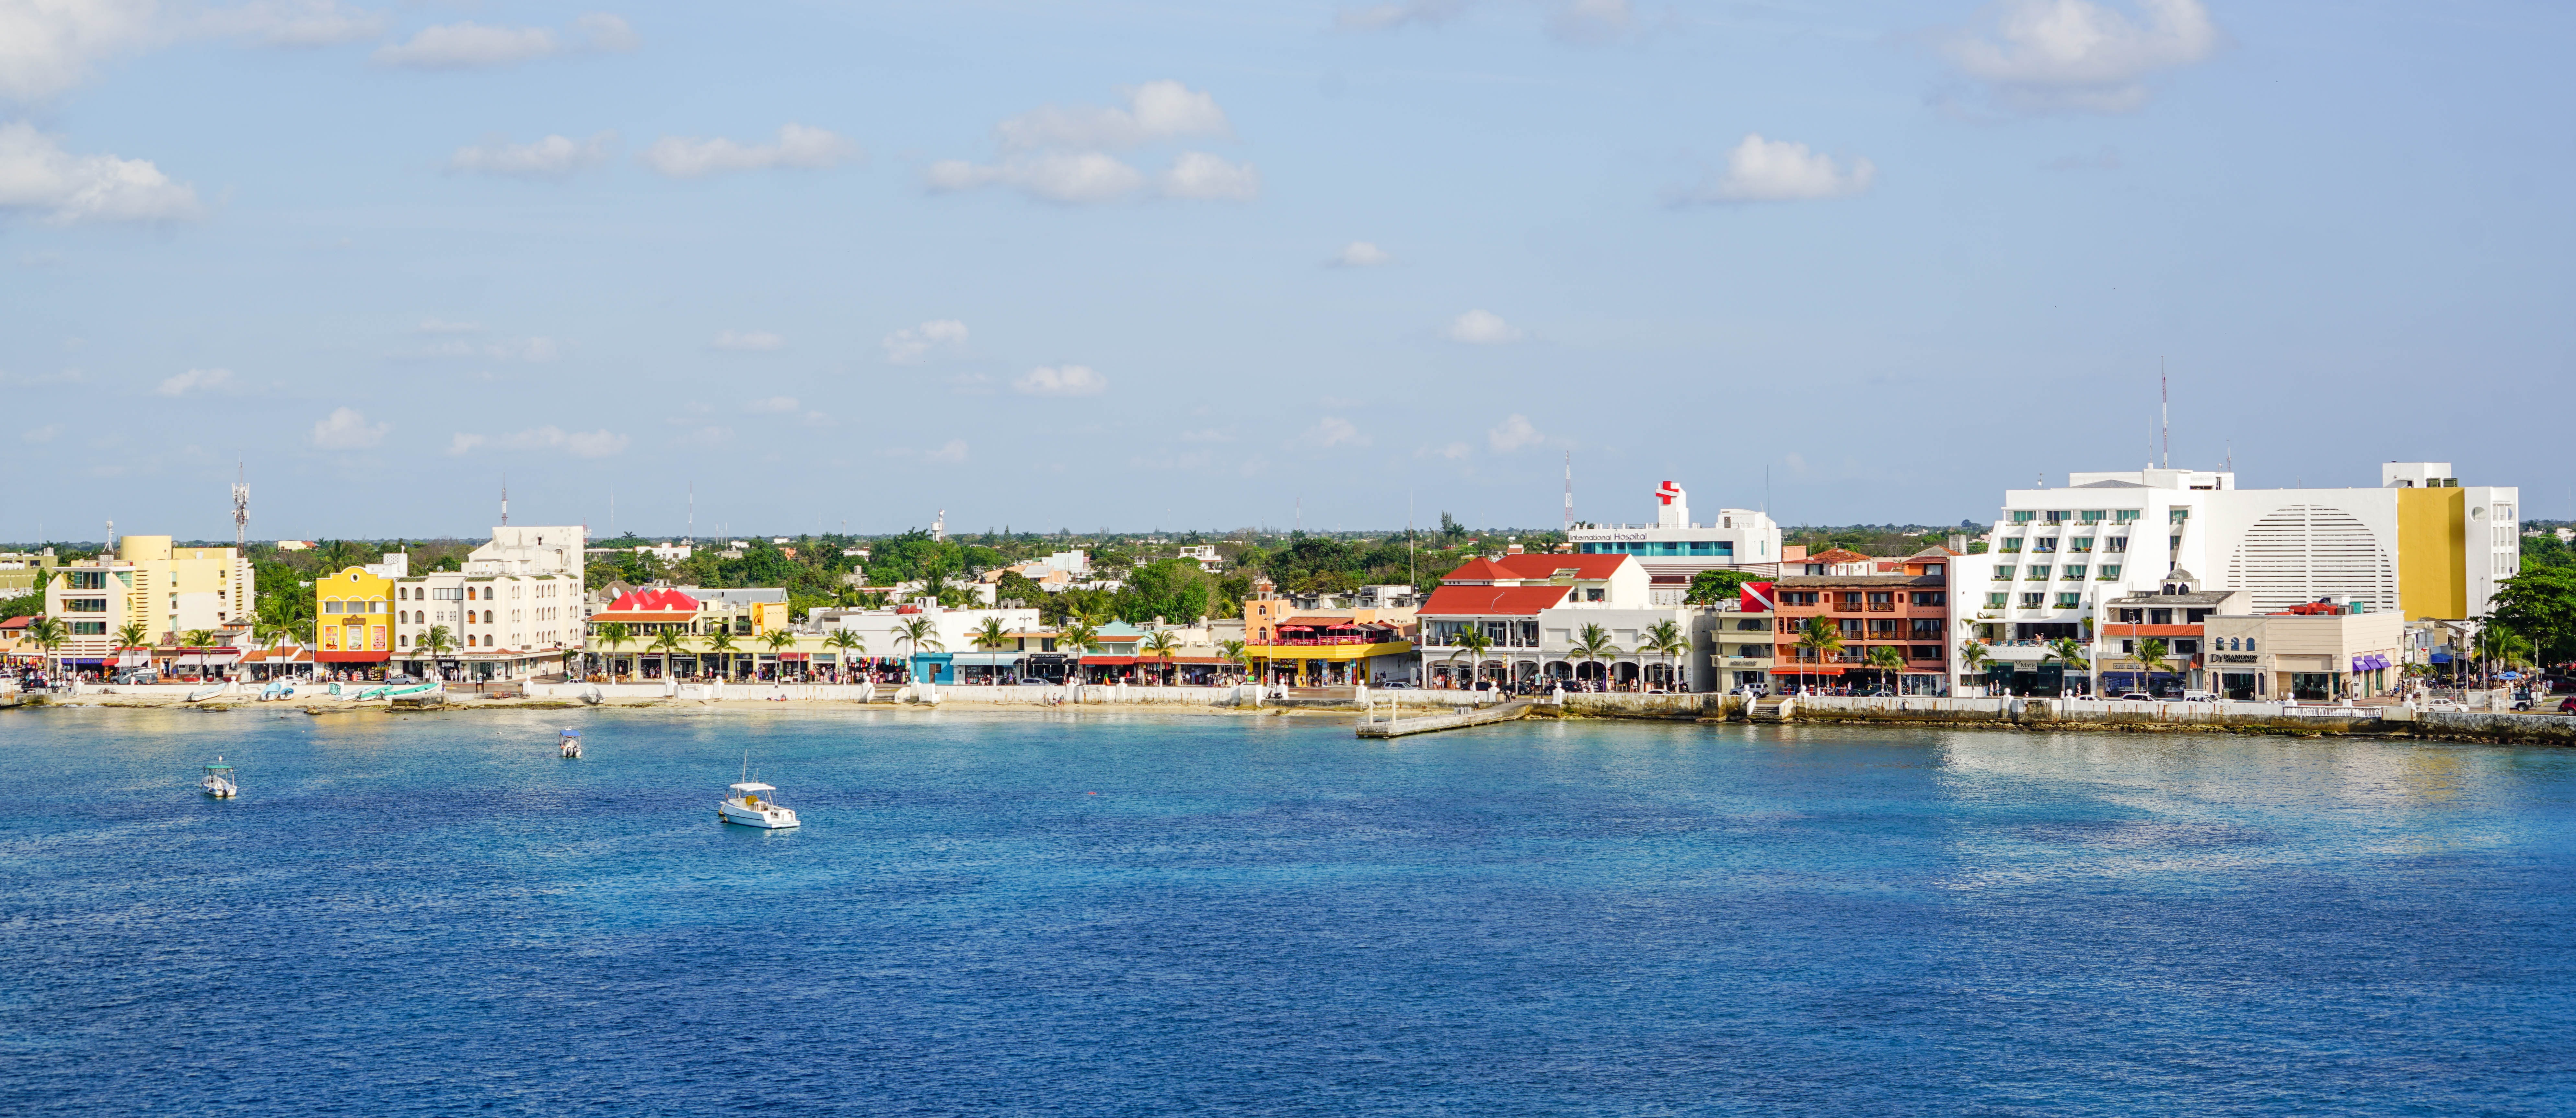
landscape, sea, coast, water, nature, dock, architecture, sky, summer, travel, coastline, tropical, bay, harbor, blue, marina, port, tourism, mexico, caribbean, destination, cozumel